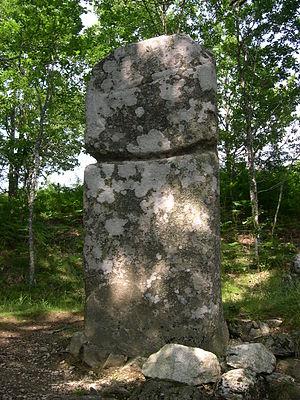
Fraisse-sur-Agout (Hérault) - Menhir de Picarel.
Fraisse-sur-Agout, orthographiée localement Fraïsse-sur-Agoût, est une commune française située dans le département de l'Hérault, en région Occitanie.
et article présente la liste des sites mégalithiques de l'Hérault, en France.
Cet article recense les statues-menhirs de France.